Cupeño

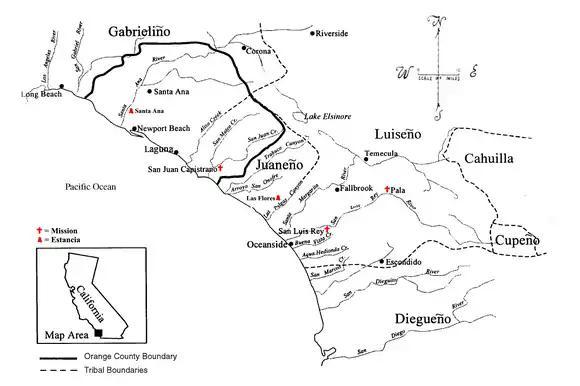
The territorial boundaries of the Southern California Indian tribes based on dialect, including the Cupeño language

On the morning of the removal Roscinda Nolásquez, who was eleven years old at the time, recalled the last morning at Cupa. Orders were shouted in English at the Cupeño: “We were so scared. We didn’t know what he was saying. We didn’t know what was going on. We saw old people running back and forth. We cried, too, because we were afraid.” She recalls that morning trying to ensure that her cats would not be left behind, which she managed to find.